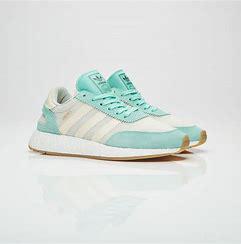
Brand: Adidas
Model: Iniki Runner